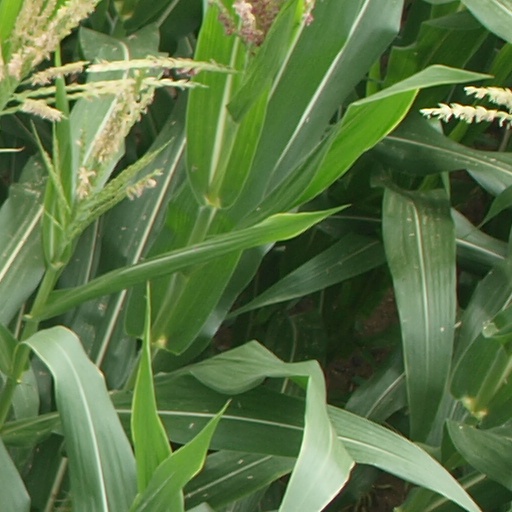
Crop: maize; corn